Hipping Hall

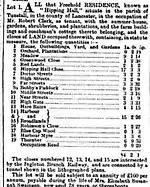
Advertisement for the sale of Hipping Hall in 1868

Edward Tatham (1763-1842) her eldest son was the next owner of the Hall. He married in 1786 Susanna Gibson and had three children. She died in 1819 and in the following year he married Elizabeth Preston but they had no more children. The 1841 Census records him and Elizabeth living at Hipping Hall with four servants. In 1840 his younger brother Richard died and left him Summerfield House which was near Kirkby Lonsdale. This house then came into the Tatham family of Hipping Hall and both properties were passed down through the generations.